Benjamin Woods Labaree

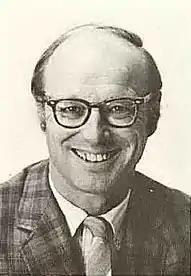
Benjamin W. Labaree, 1977

Son of the Yale University professor of history Leonard Woods Labaree and Elizabeth Mary Calkins, Benjamin Woods Labaree was raised in New Haven, Connecticut, and attended The Hotchkiss School. He earned his bachelor's degree at Yale University in 1950, after having served in the U.S. Naval Reserve in 1945-46. After graduation from Yale, he went on to Harvard University, where he earned his master's degree in history in 1953 and his Ph.D. in history in 1957.